St. Bonifacius, Minnesota

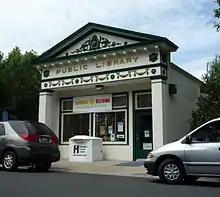
St. Bonifacius Library

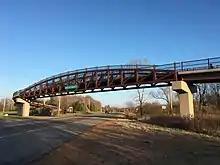
Bridge over Minnesota State Highway 7 in St. Bonifacius, Minnesota, part of the Dakota Rail Regional Trail, a biking and hiking trail

According to the United States Census Bureau, the city has an area of , of which is land and is water. It is completely surrounded by the city of Minnetrista.